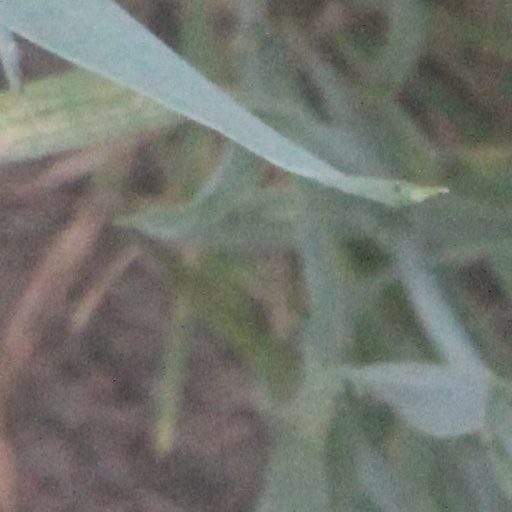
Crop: wheat